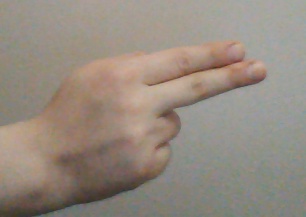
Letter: ain